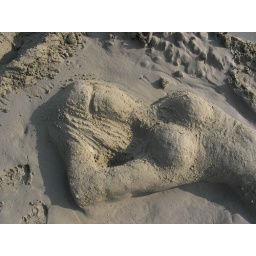
Girl/lady/ in the sand/ sand sculpture on the beach at Big Wave Bay, Hong Kong. Sanyo digital camera